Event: Nepal Earthquake
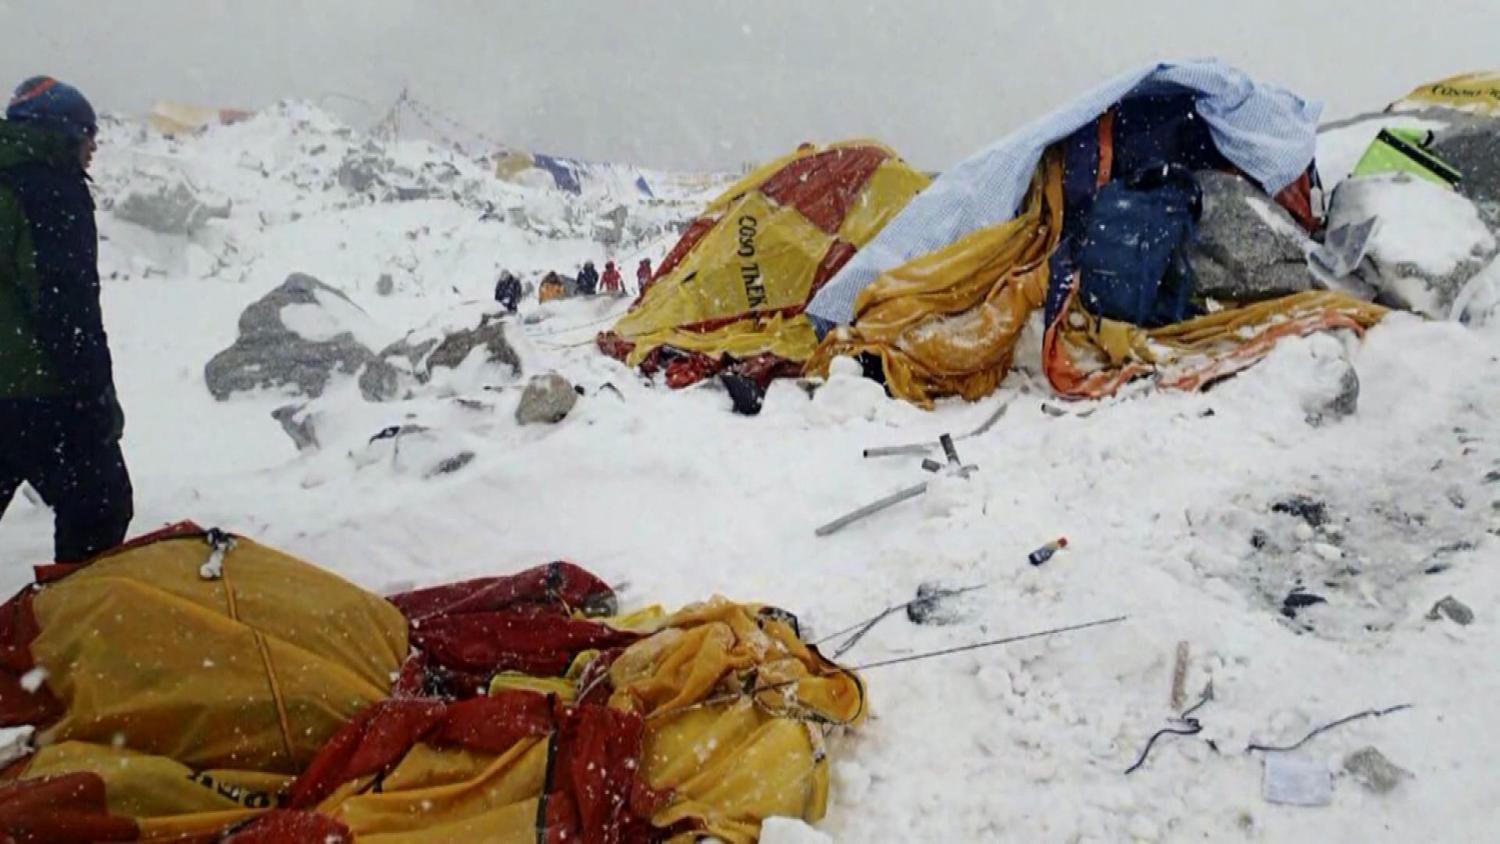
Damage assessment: damage